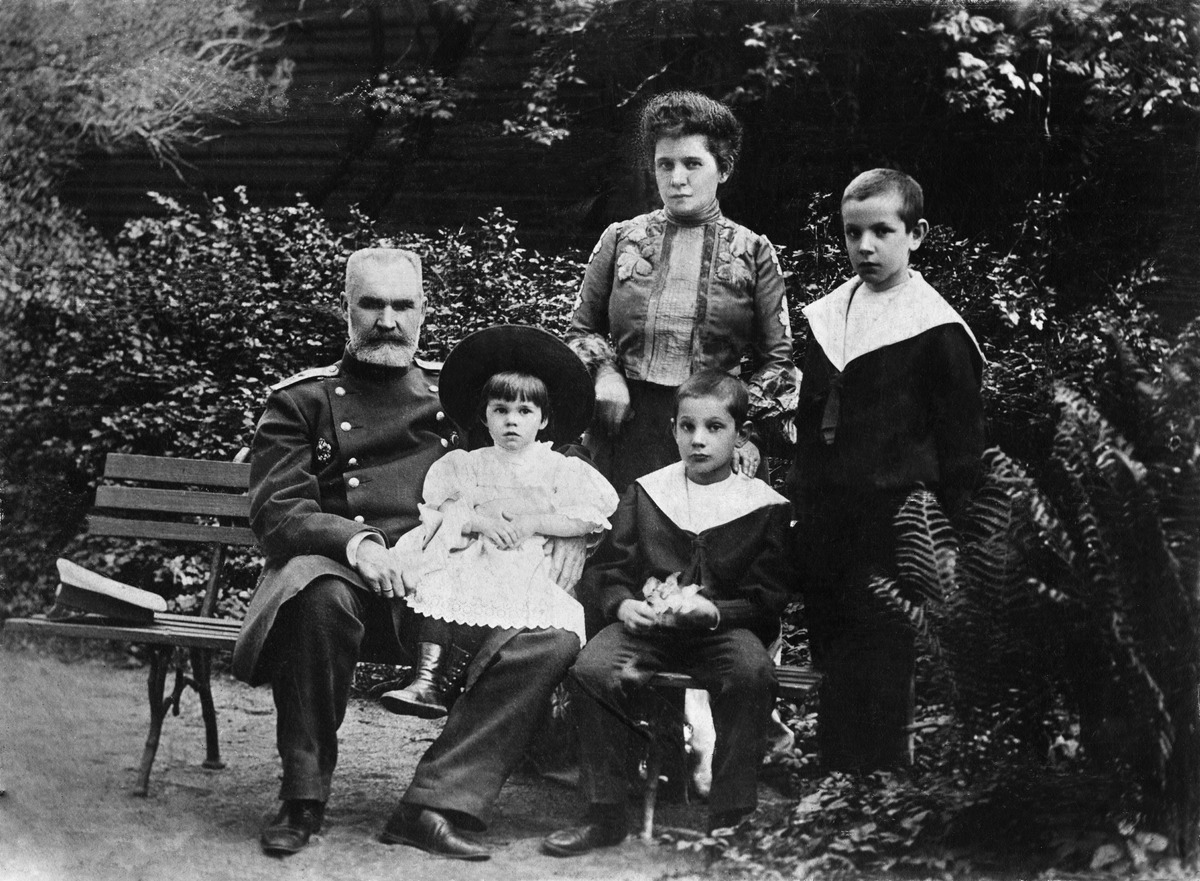
Mogilianskyn perhe Pietarissa 1905
sisällön kuvaus: Mogilianskyn perhe Pietarissa 1905. Isä Aleksei Mihailovits (1858-1930) oli Botkinskan sotilassairaalan lääkintäkenraali vuoteen 1917, äiti Aleksandra Nikandrovna Kononovna (1867-1925). Isän sylissä sisar Ludmila (1903-1981) joka jäi Venäjälle ja

kuoli

Leningradissa. Veli Igor Mogilianskyn (1894-1941) seisomassa ja Juri istumassa penkillä. mustavalkoinen
Ajankohta: kuvausaika n. 1905
Aiheet: venäläiset, venäläisyys, muotokuvat, univormut, sotilaat, pojat, tytöt, perheet, lääkärit, äidit, isät